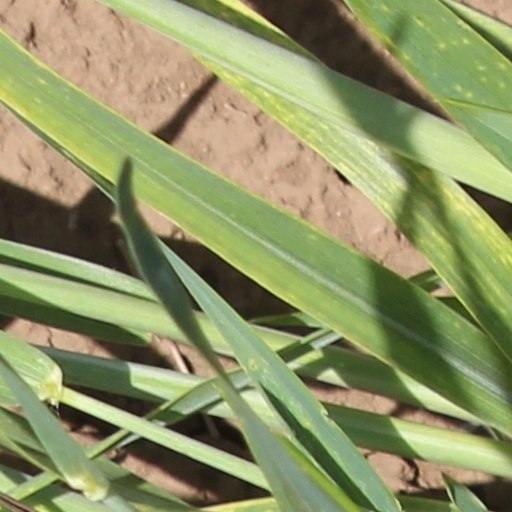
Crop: wheat